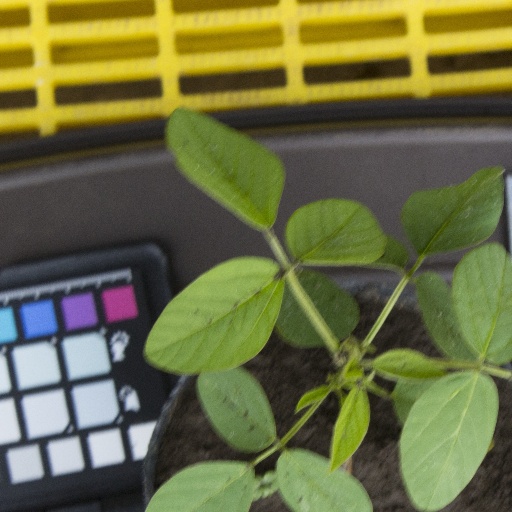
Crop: soybean